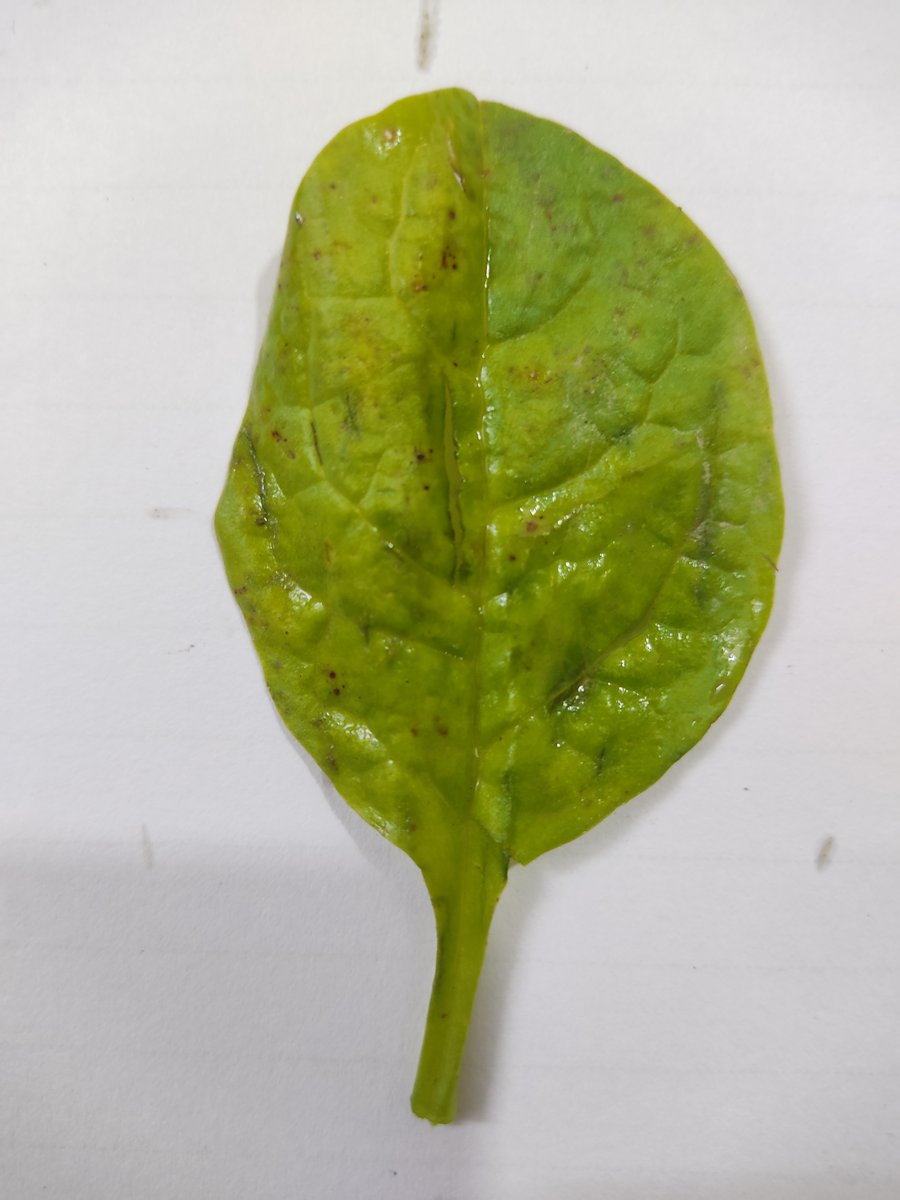
Label: Downy-Mildew